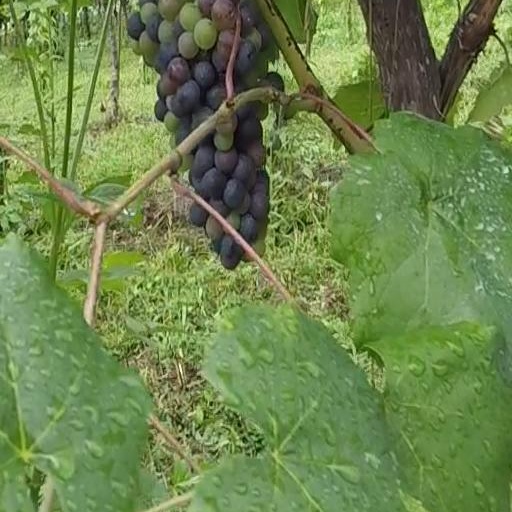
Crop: grape